Kingston on Soar

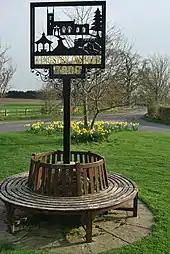

Domesday Book, written in 1086, records the village's place name as 'Chinestan'.